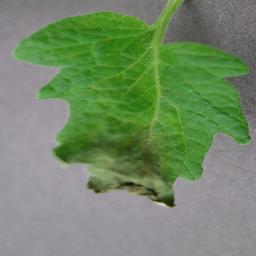
Label: Tomato___Late_blight